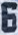
Number: 6